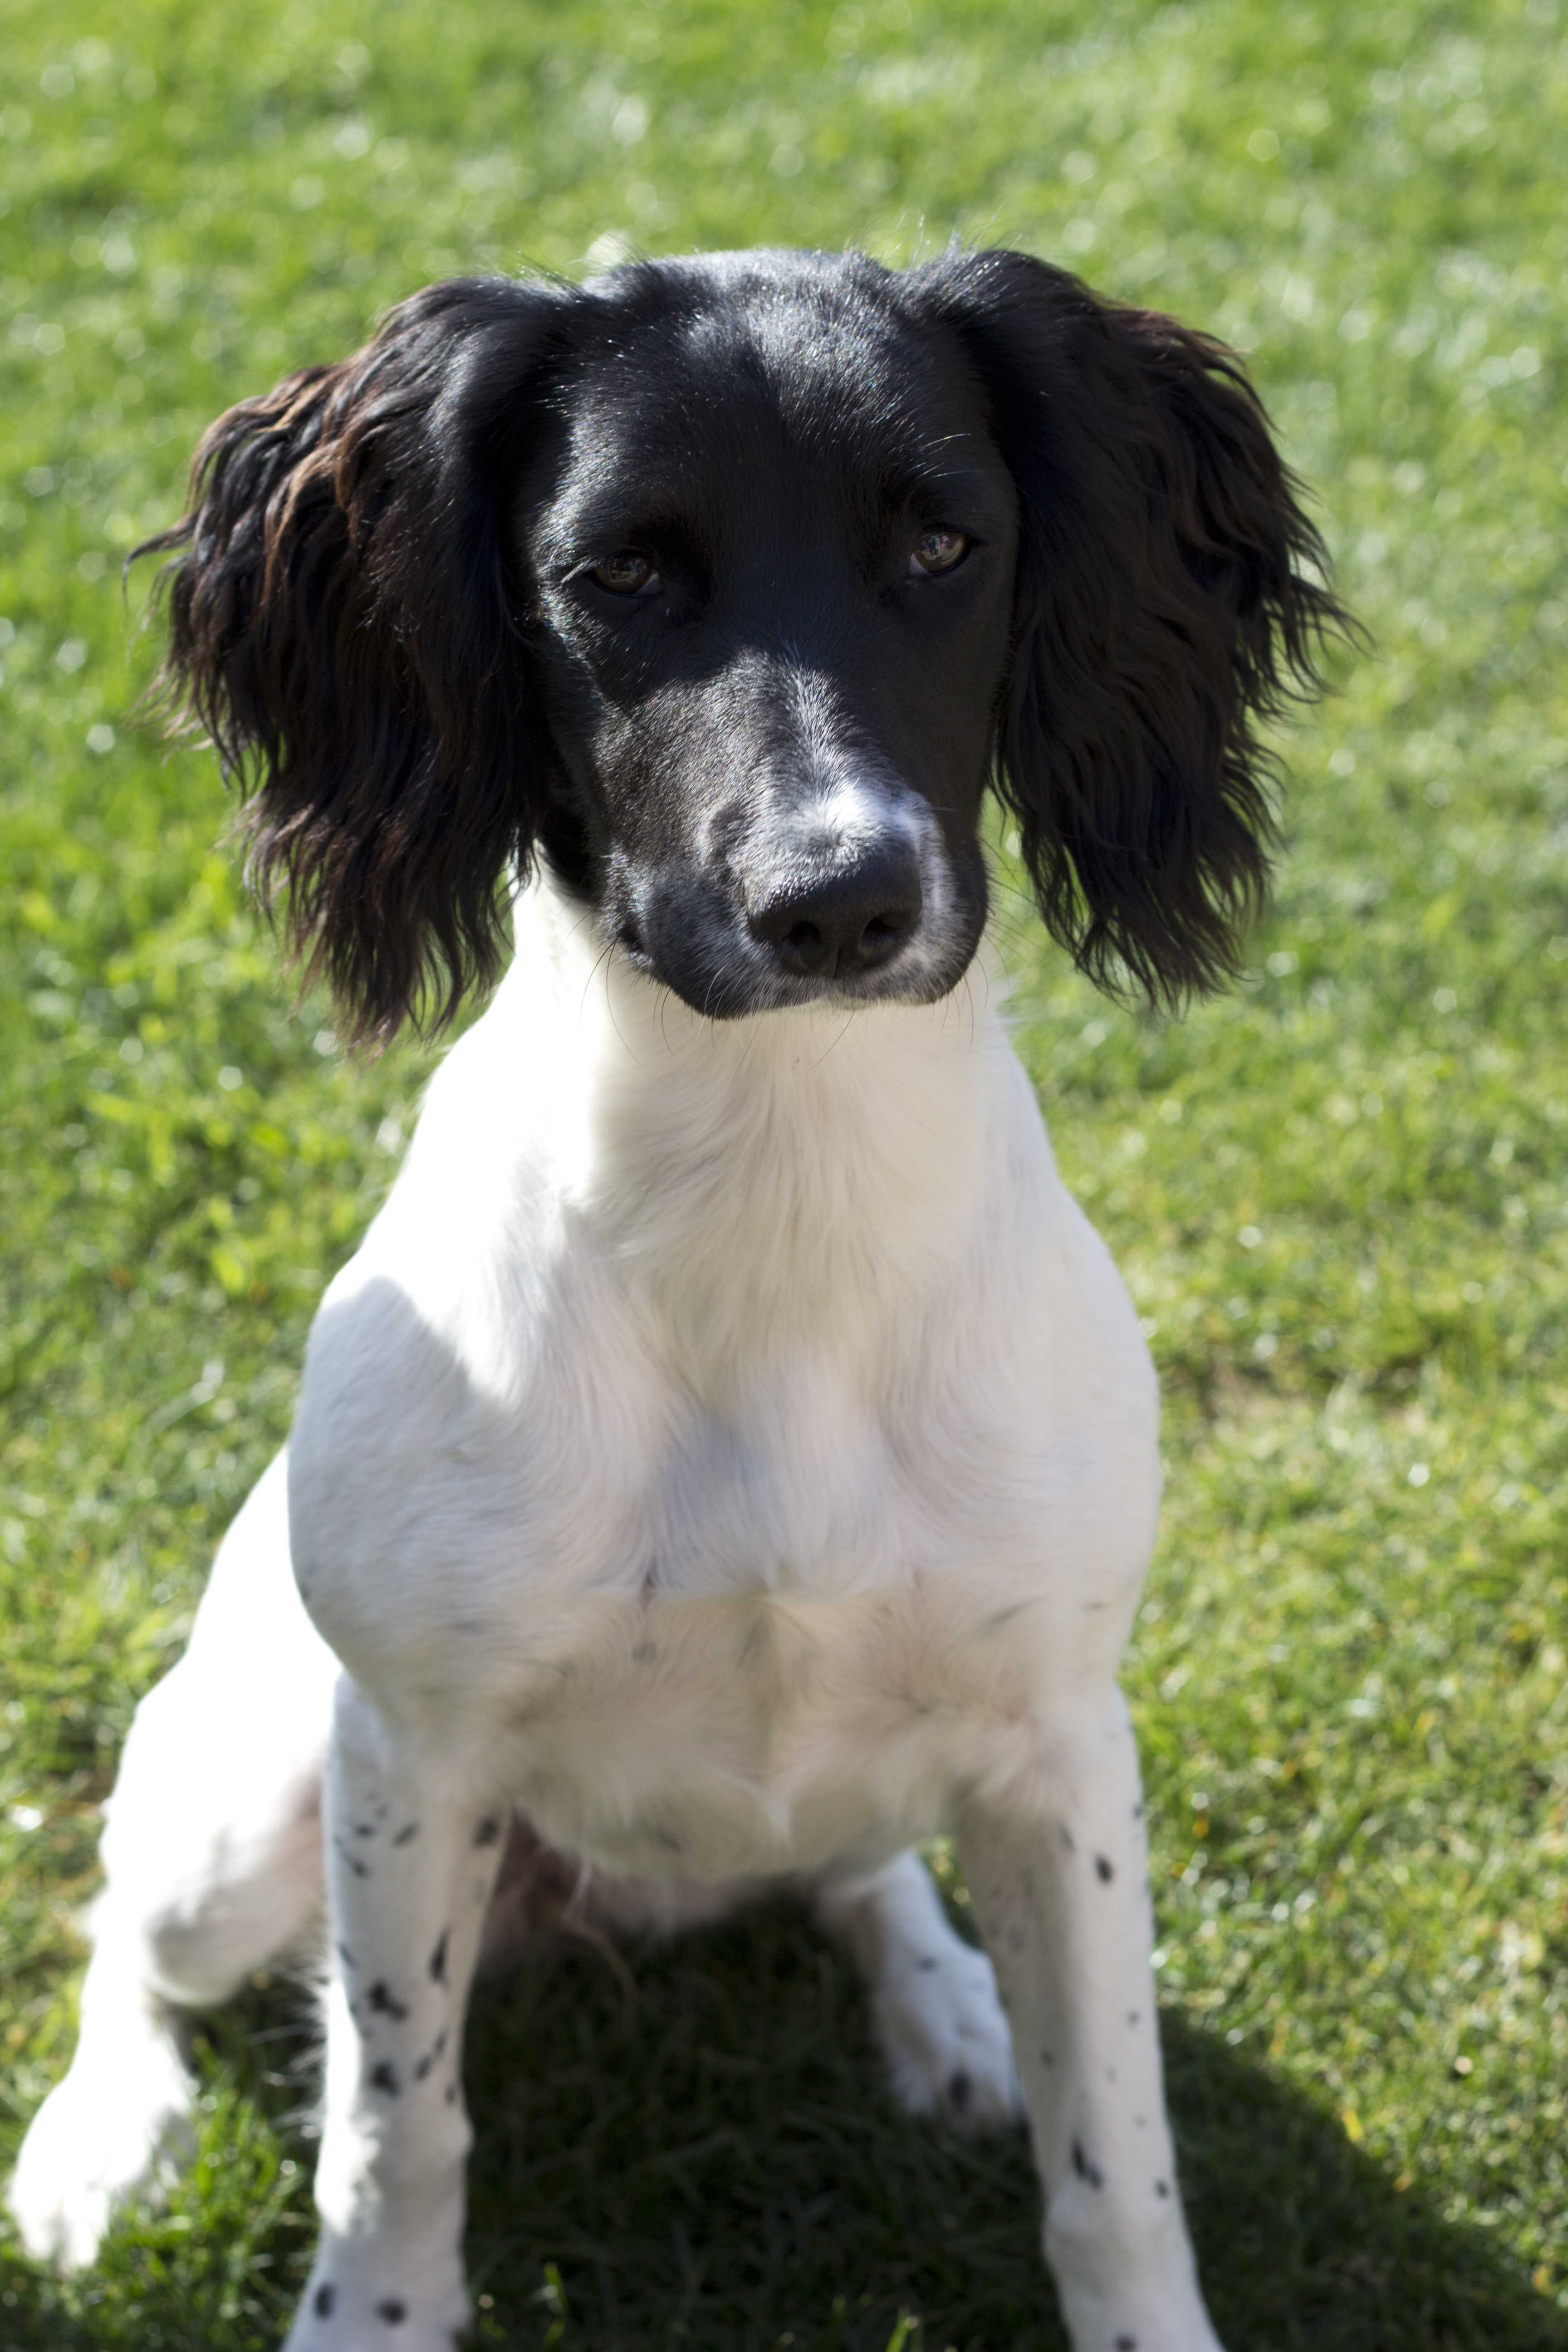
white, puppy, dog, animal, cute, canine, pet, sitting, mammal, black, spaniel, vertebrate, domestic, english, dog breed, doggy, pedigreed, small m nsterl nder, dog like mammal, carnivoran, stabyhoun, english springer spaniel, drentse patrijshond, large m nsterl nder, french spaniel, braque d auvergne